Martin Fowler (EastEnders)

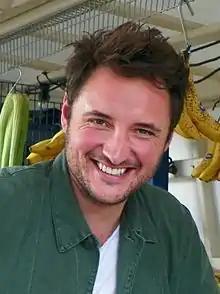
James Bye ("pictured") was the third actor to portray Martin.

On 12 October 2014, it was announced that James Bye has taken over the role. Executive producer Dominic Treadwell-Collins explained that the recast took place with Alexandrou's blessing. He also said, "Our casting executive Julia Crampsie has found a genuine relatable London bloke in the talented James Byewe are sure that viewers old and new will soon warm to Martin Fowler's charms as he returns home to Walford." Lee Ryan also auditioned for the role of Martin in 2014 and read for the role with Lacey Turner, who portrays Martin's love interest Stacey Slater.